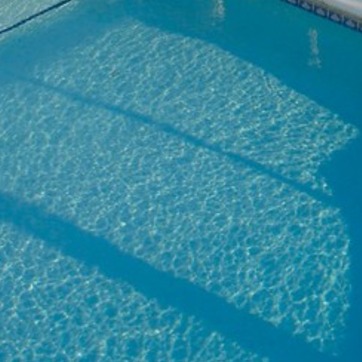
Material: water